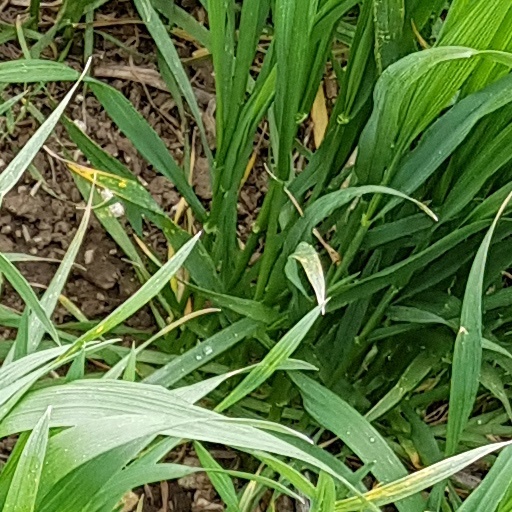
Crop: wheat